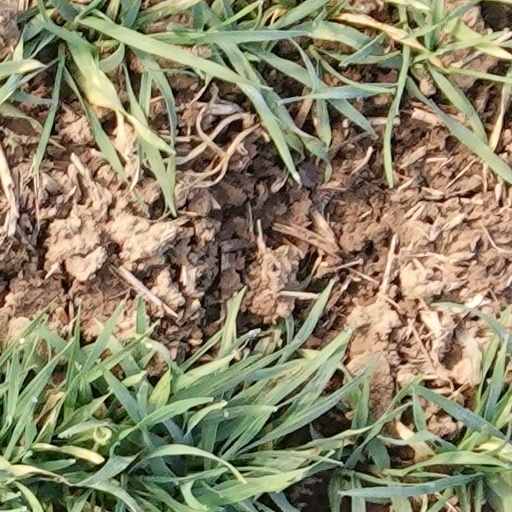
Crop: wheat